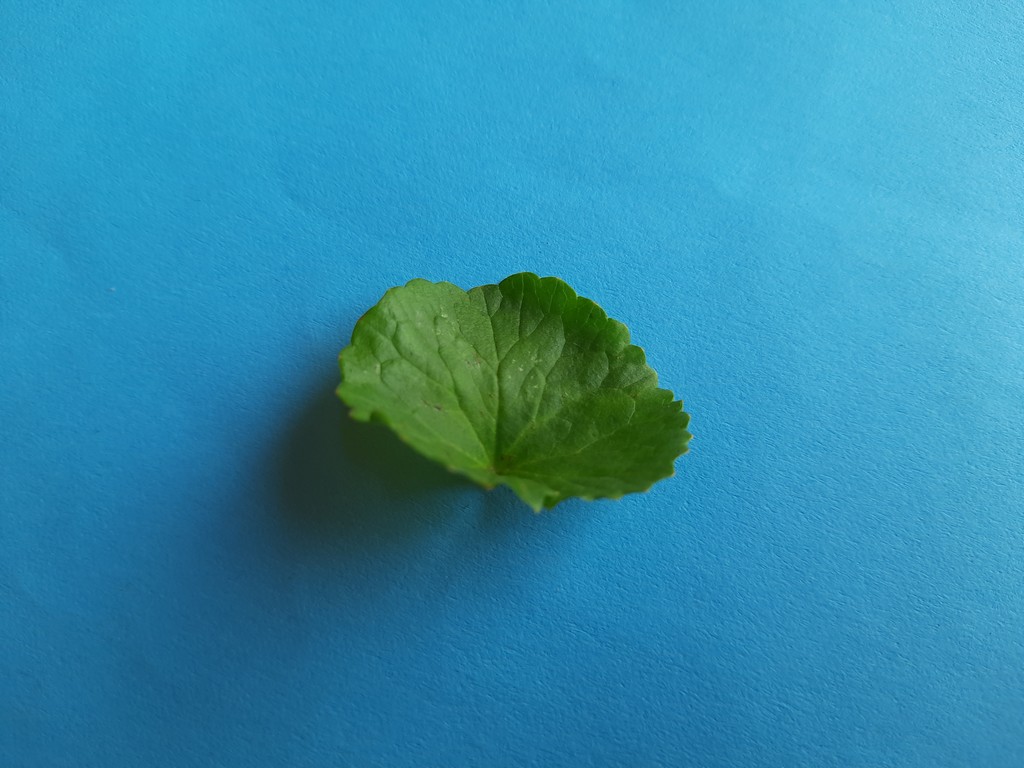
Label: Unhealthy